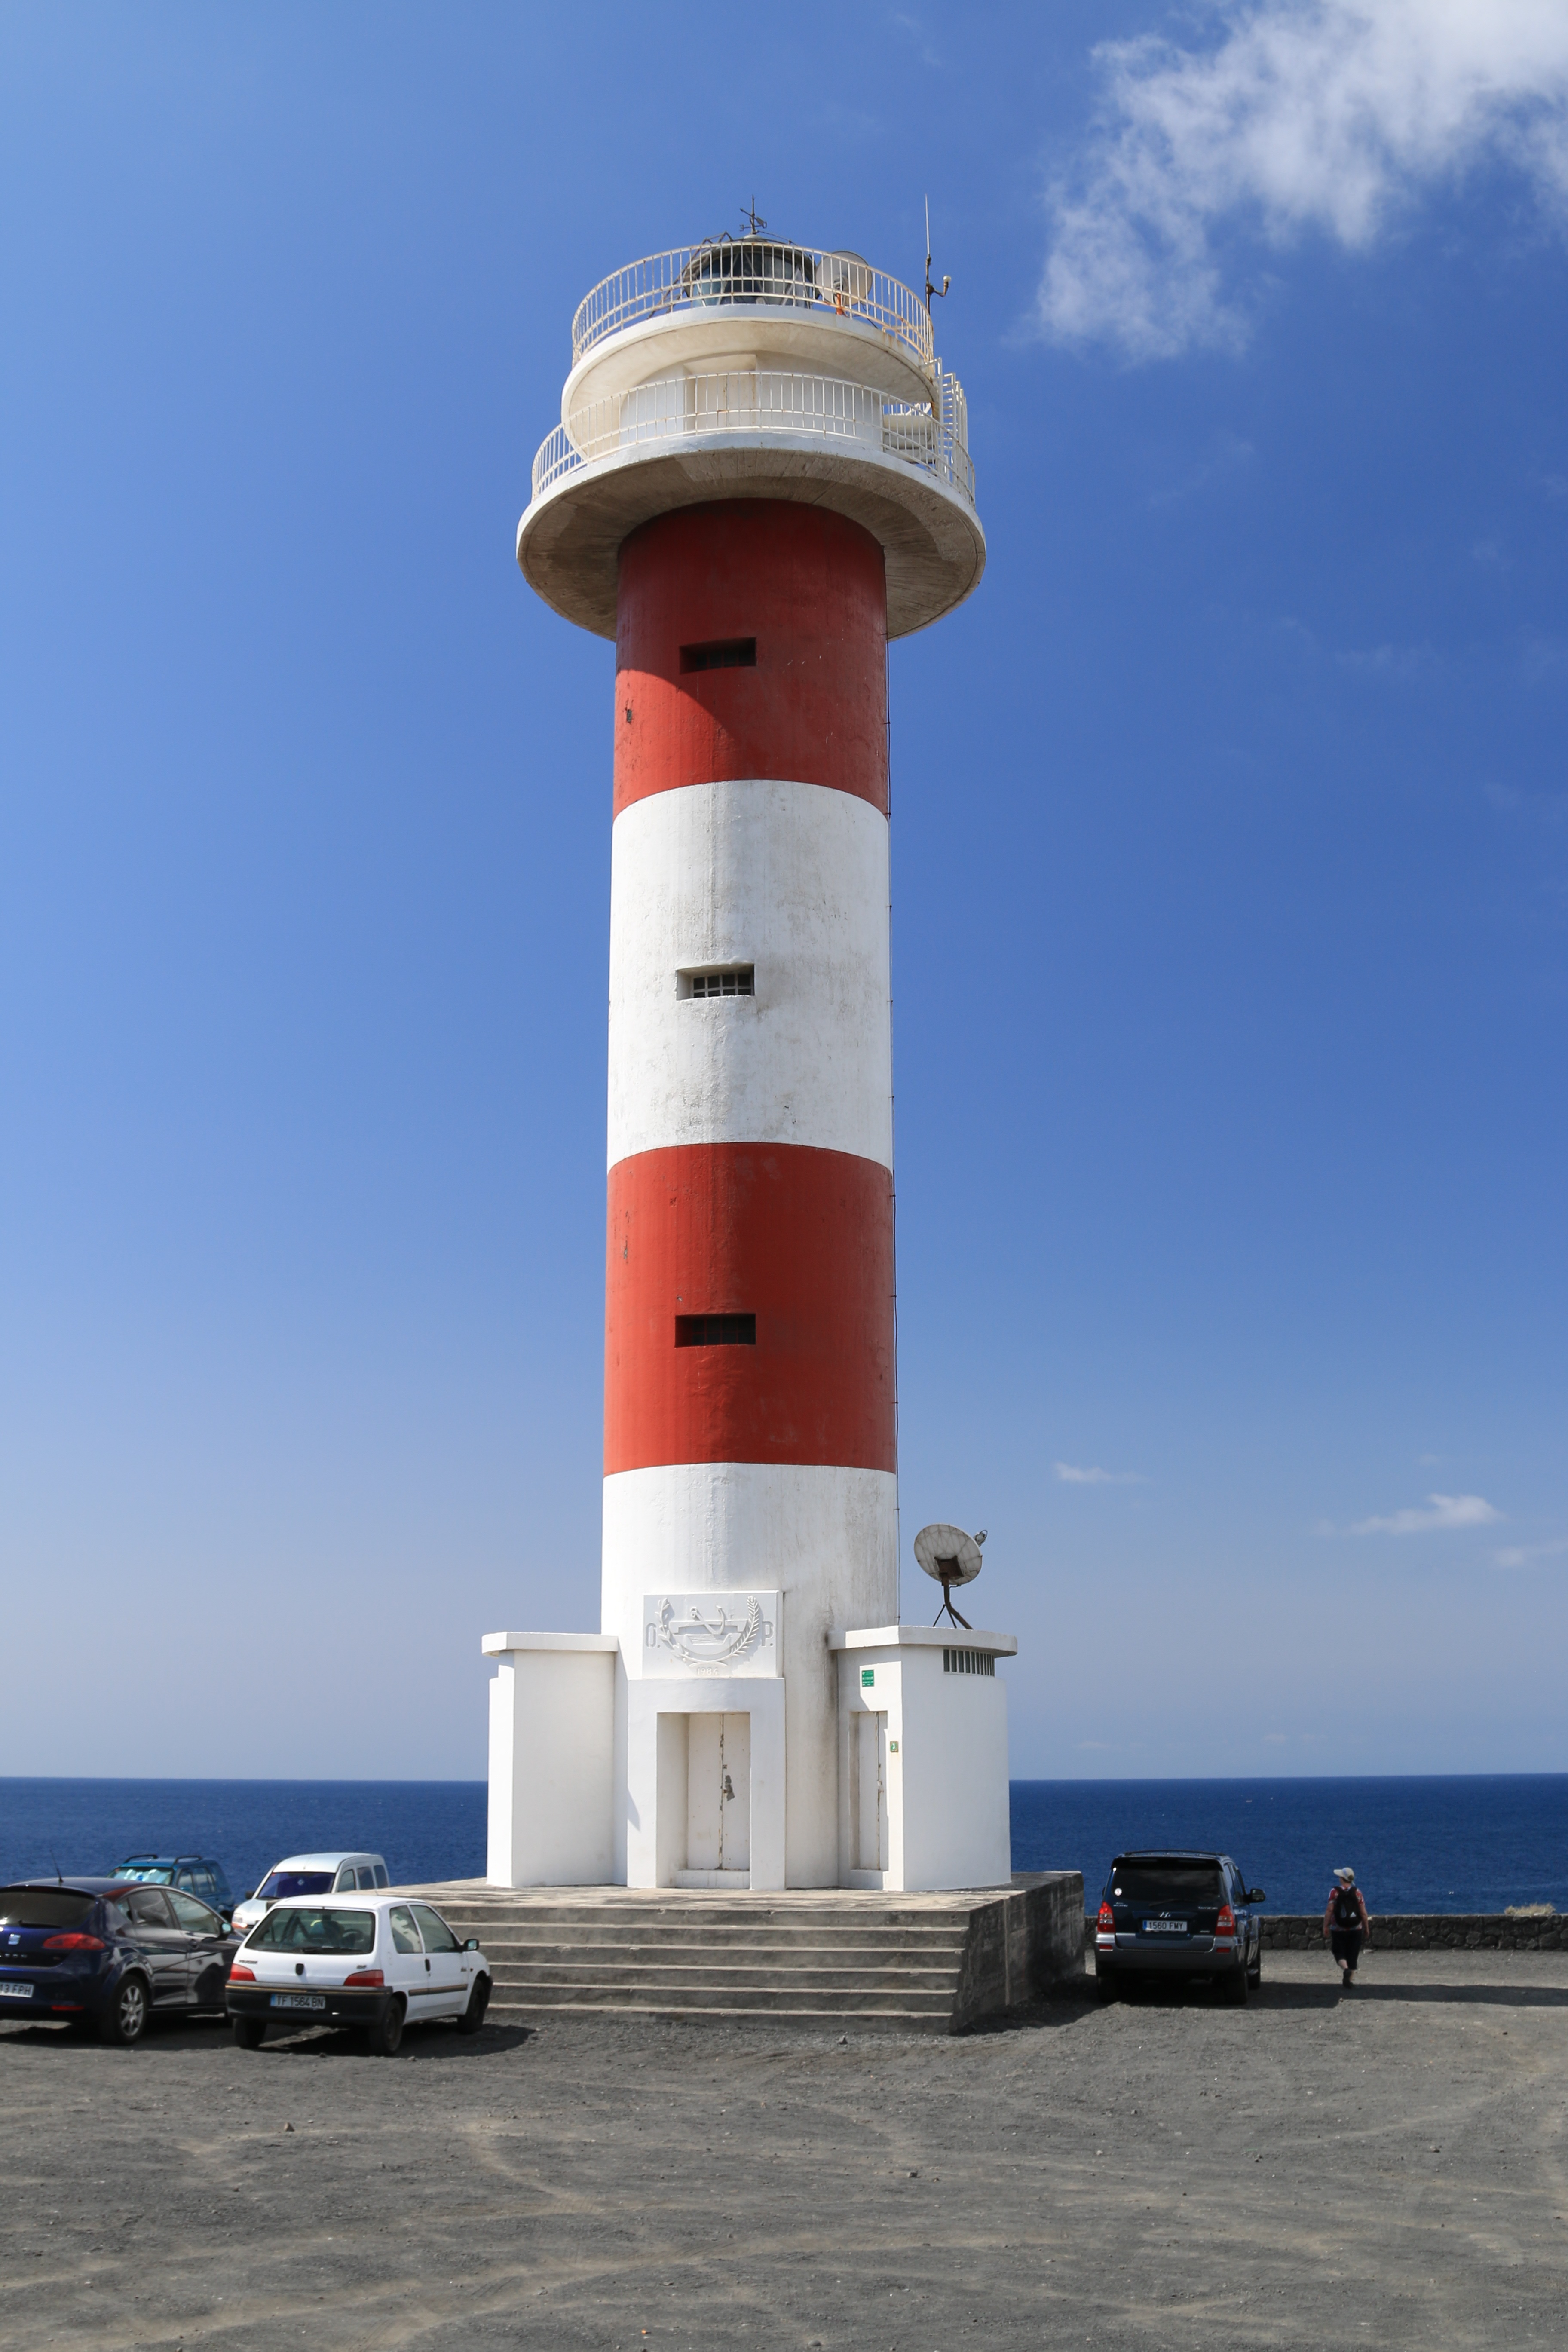
sea, coast, ocean, lighthouse, vehicle, tower, cape, salinas, canary islands, la palma, new lighthouse, control tower, fargo de fuencaliente